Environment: real
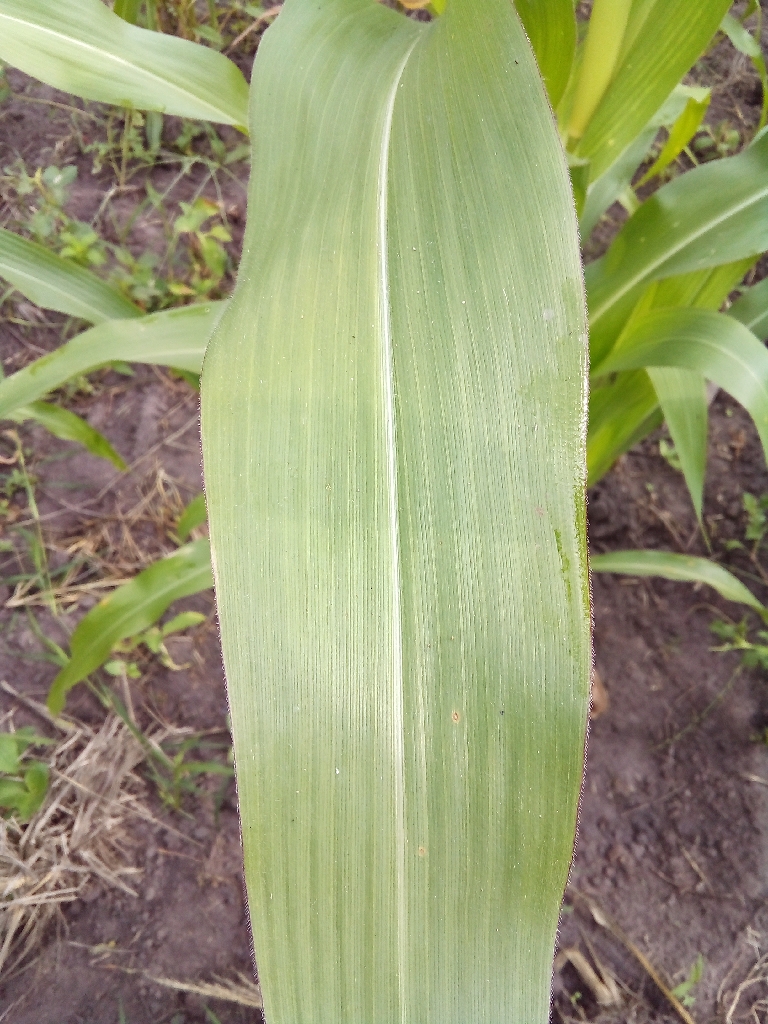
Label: healthy